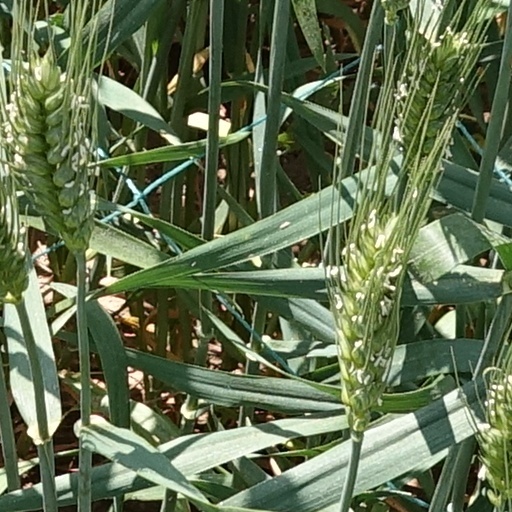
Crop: wheat